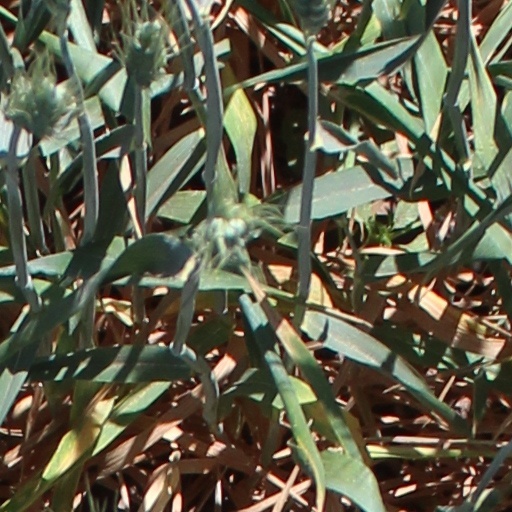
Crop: wheat